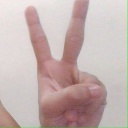
अक्षर: क